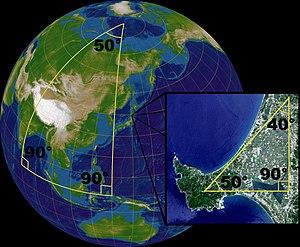
En mathématiques, la géométrie différentielle des surfaces est la branche de la géométrie différentielle qui traite des surfaces, munies éventuellement de structures supplémentaires, le plus souvent une métrique riemannienne.
En mathématiques, et plus particulièrement en géométrie, la notion de variété peut être appréhendée intuitivement comme la généralisation de la classification qui établit qu'une courbe est une variété de dimension 1 et une surface est une variété de dimension 2. Une variété de dimension n, où n désigne un entier naturel, est un espace topologique localement euclidien, c'est-à-dire dans lequel tout point appartient à une région qui s'apparente à un tel espace.
La géométrie sphérique est une branche de la géométrie qui s'intéresse à la surface bidimensionnelle d'une sphère. C'est un exemple de géométrie non euclidienne.
En géométrie euclidienne, la somme des angles d'un triangle est égale à l'angle plat, soit 180 degrés ou π radians. Ce résultat est connu et démontré par Euclide, dans ses Éléments.